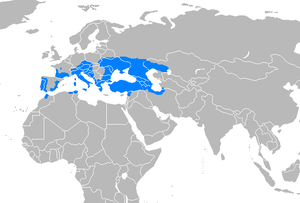
Carte de distribution de la Cistude d'Europe Emys orbicularis.